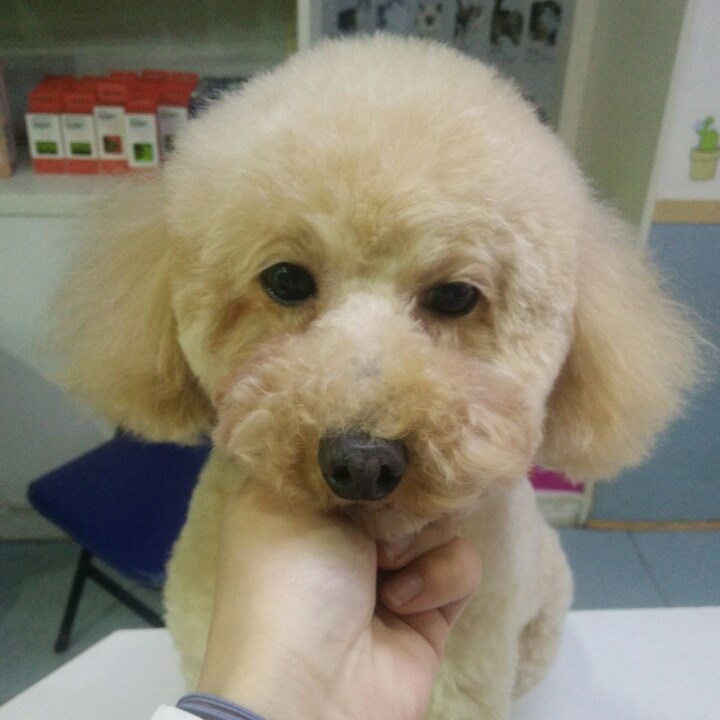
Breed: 7449-n000128-teddy